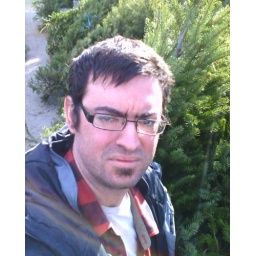
Day 35 (+x) : I love the smell of pine trees in the morning...its the smell of goyim